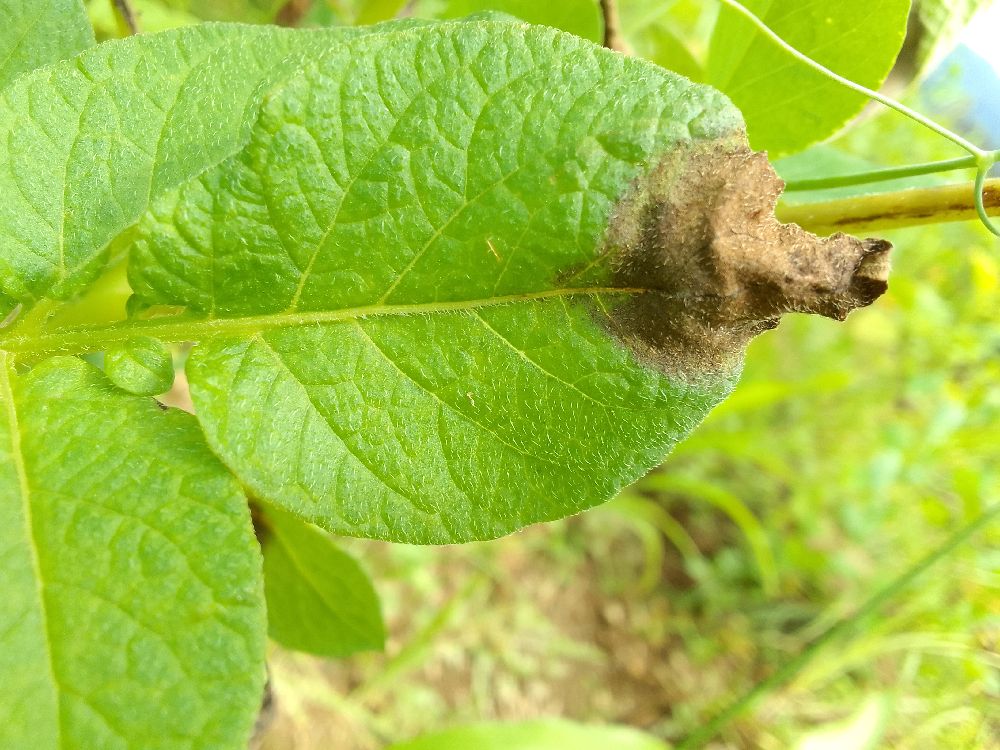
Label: Late blight